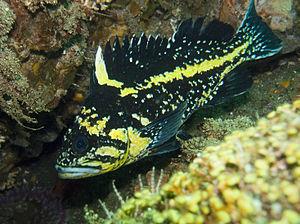
Les Sebastidae sont une famille de poissons de l'ordre des Scorpaeniformes.